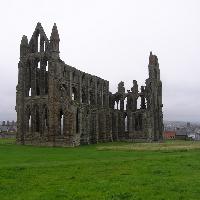
Weather: cloudy or overcast